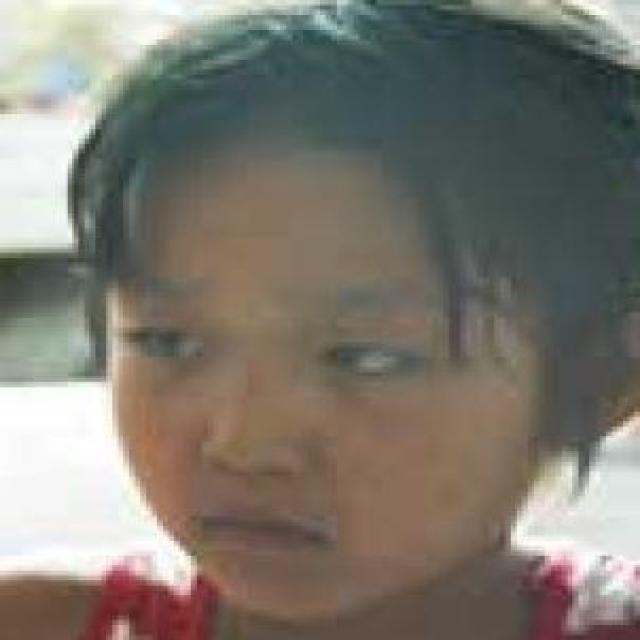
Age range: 0-12